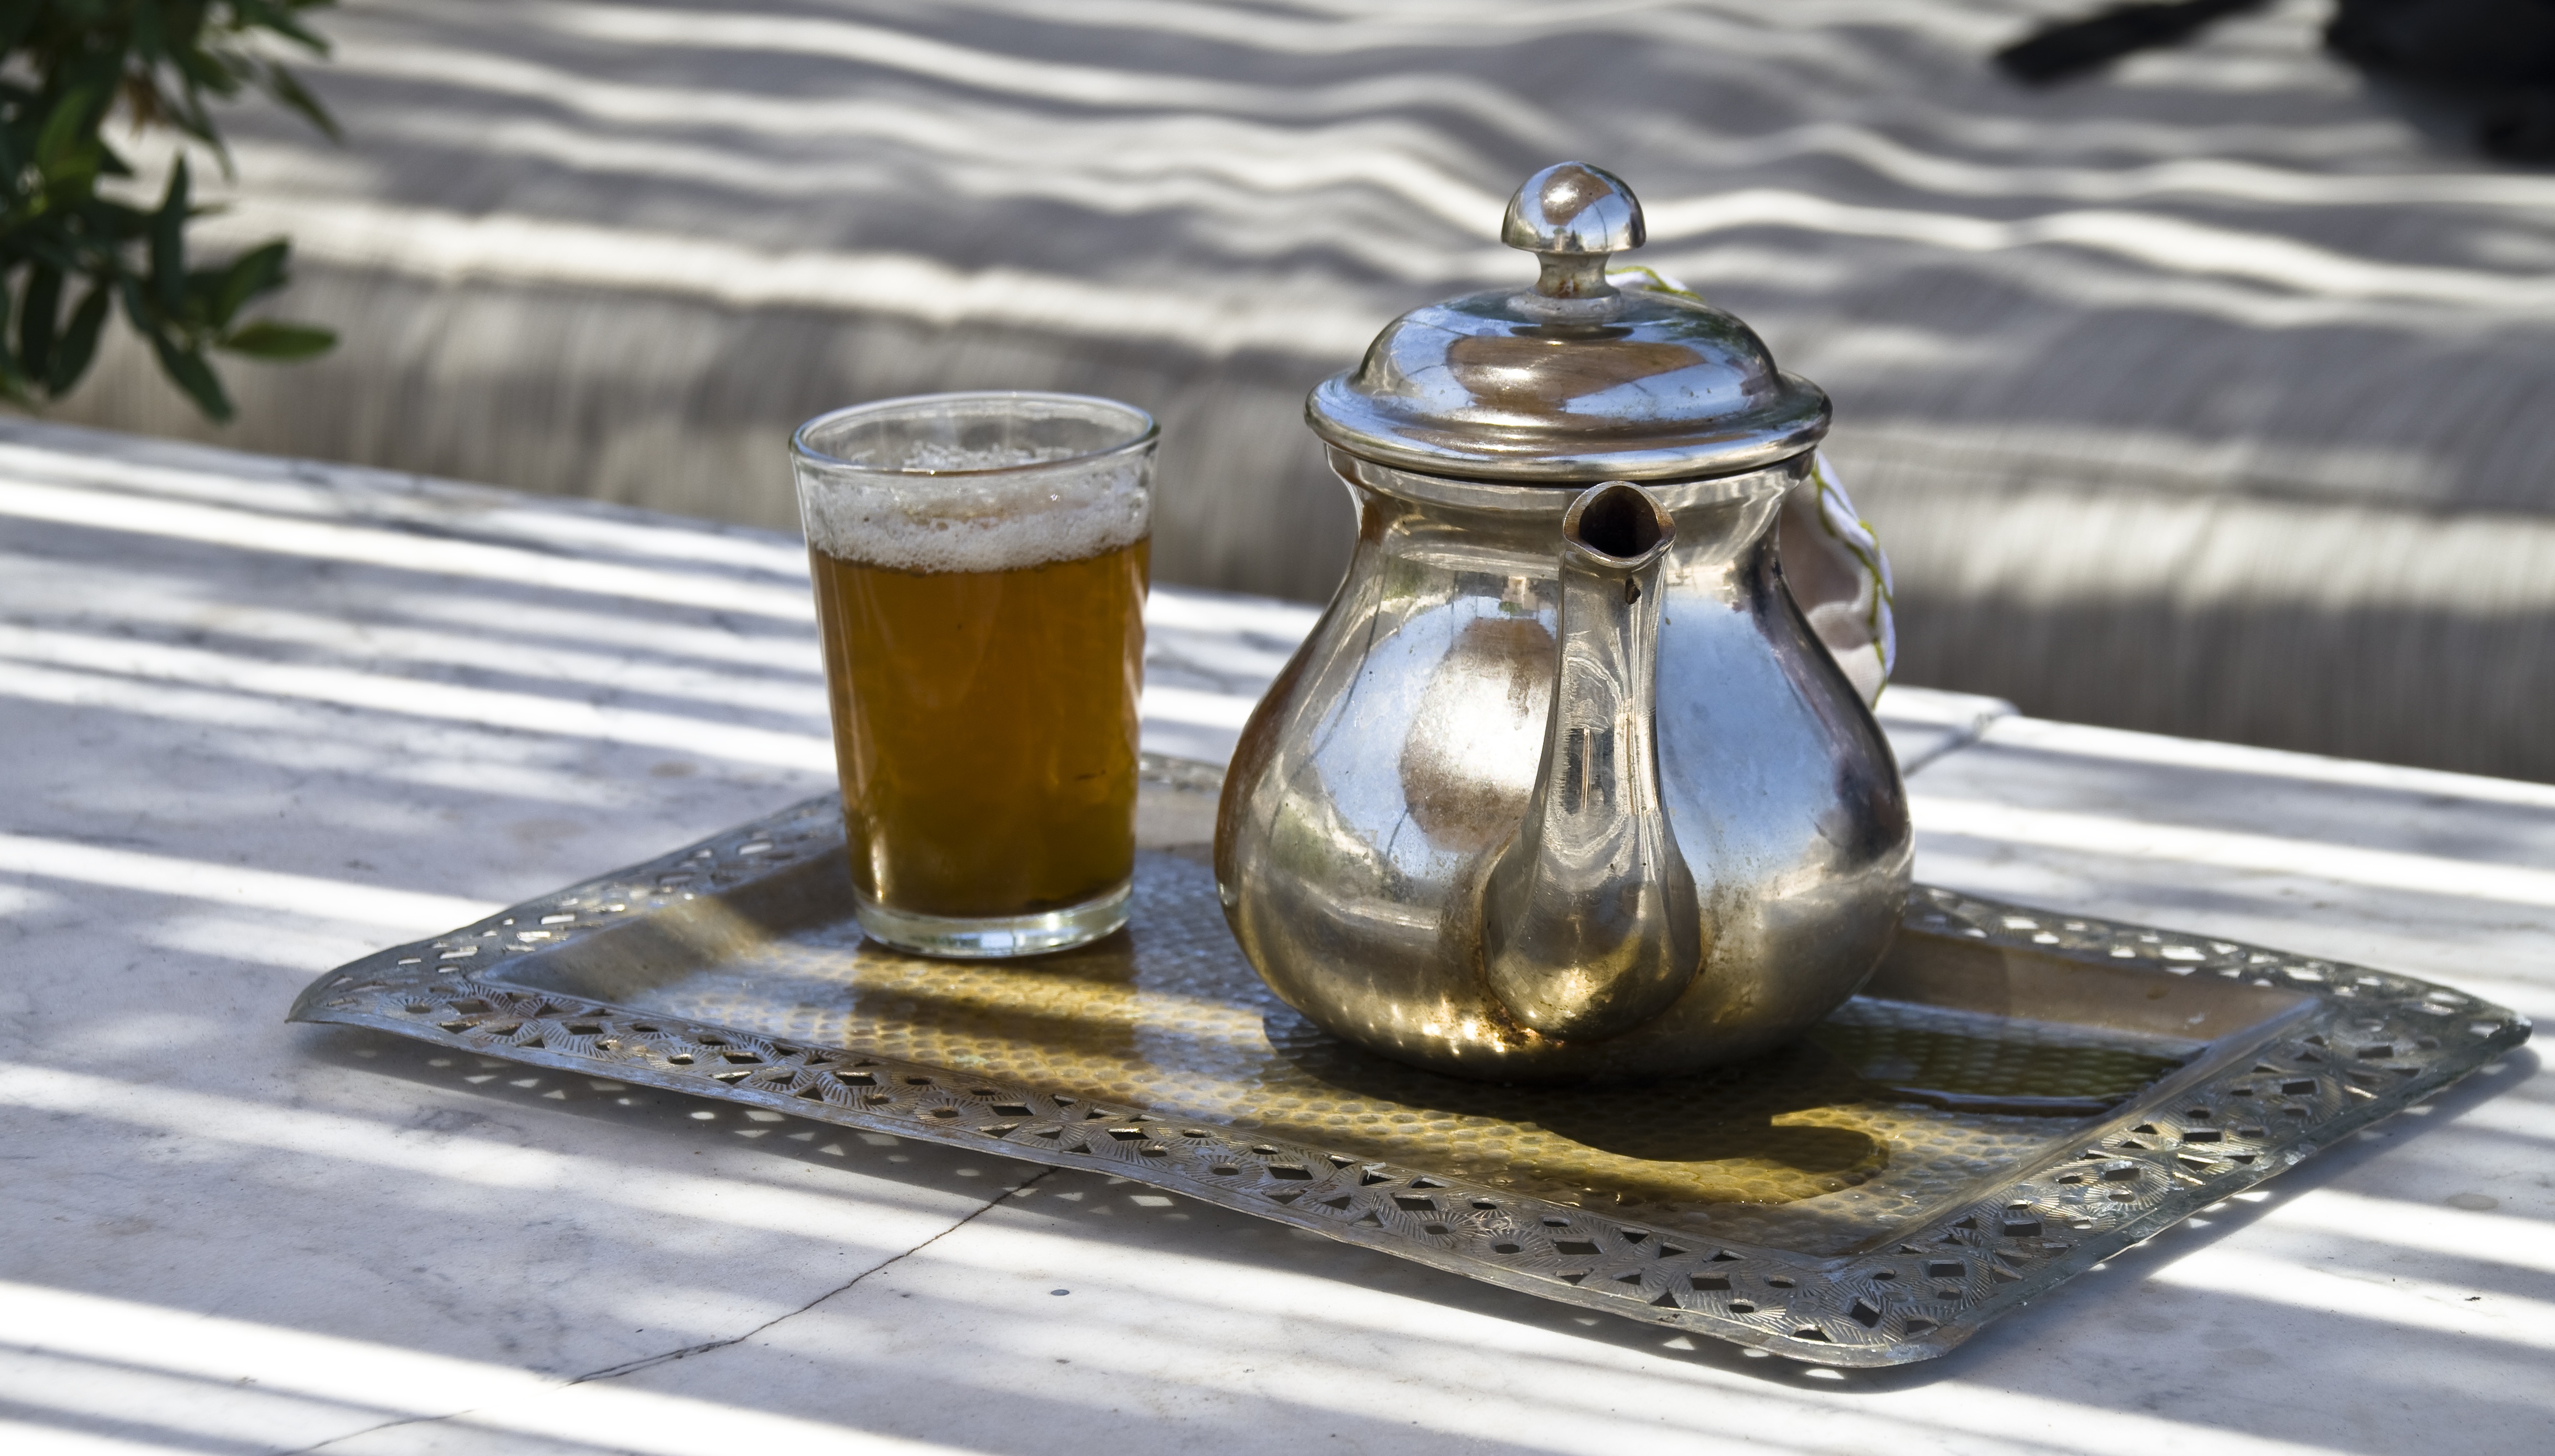
teapot, drink, morocco, mint tea